Jack Campbell (ice hockey)

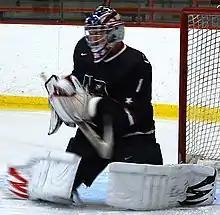
Campbell with the U-18 United States men's national ice hockey team

On November 24, 2009, Campbell withdrew his verbal intent to play Division 1 hockey for the University of Michigan Wolverines in order to qualify to play in the OHL. By the conclusion of his two seasons with the NTDP, Campbell had set a new franchise record for lowest goals-against average and most shutouts in a career. He also earned a gold medal for Team USA at the 2009 IIHF World U18 Championships and 2010 IIHF World U18 Championships. As a result, Campbell was drafted 11th overall by the Dallas Stars in the 2010 NHL Entry Draft. Campbell was also chosen in the seventh round (170th overall) by Dinamo Minsk in the 2010 Kontinental Hockey League Junior Draft.